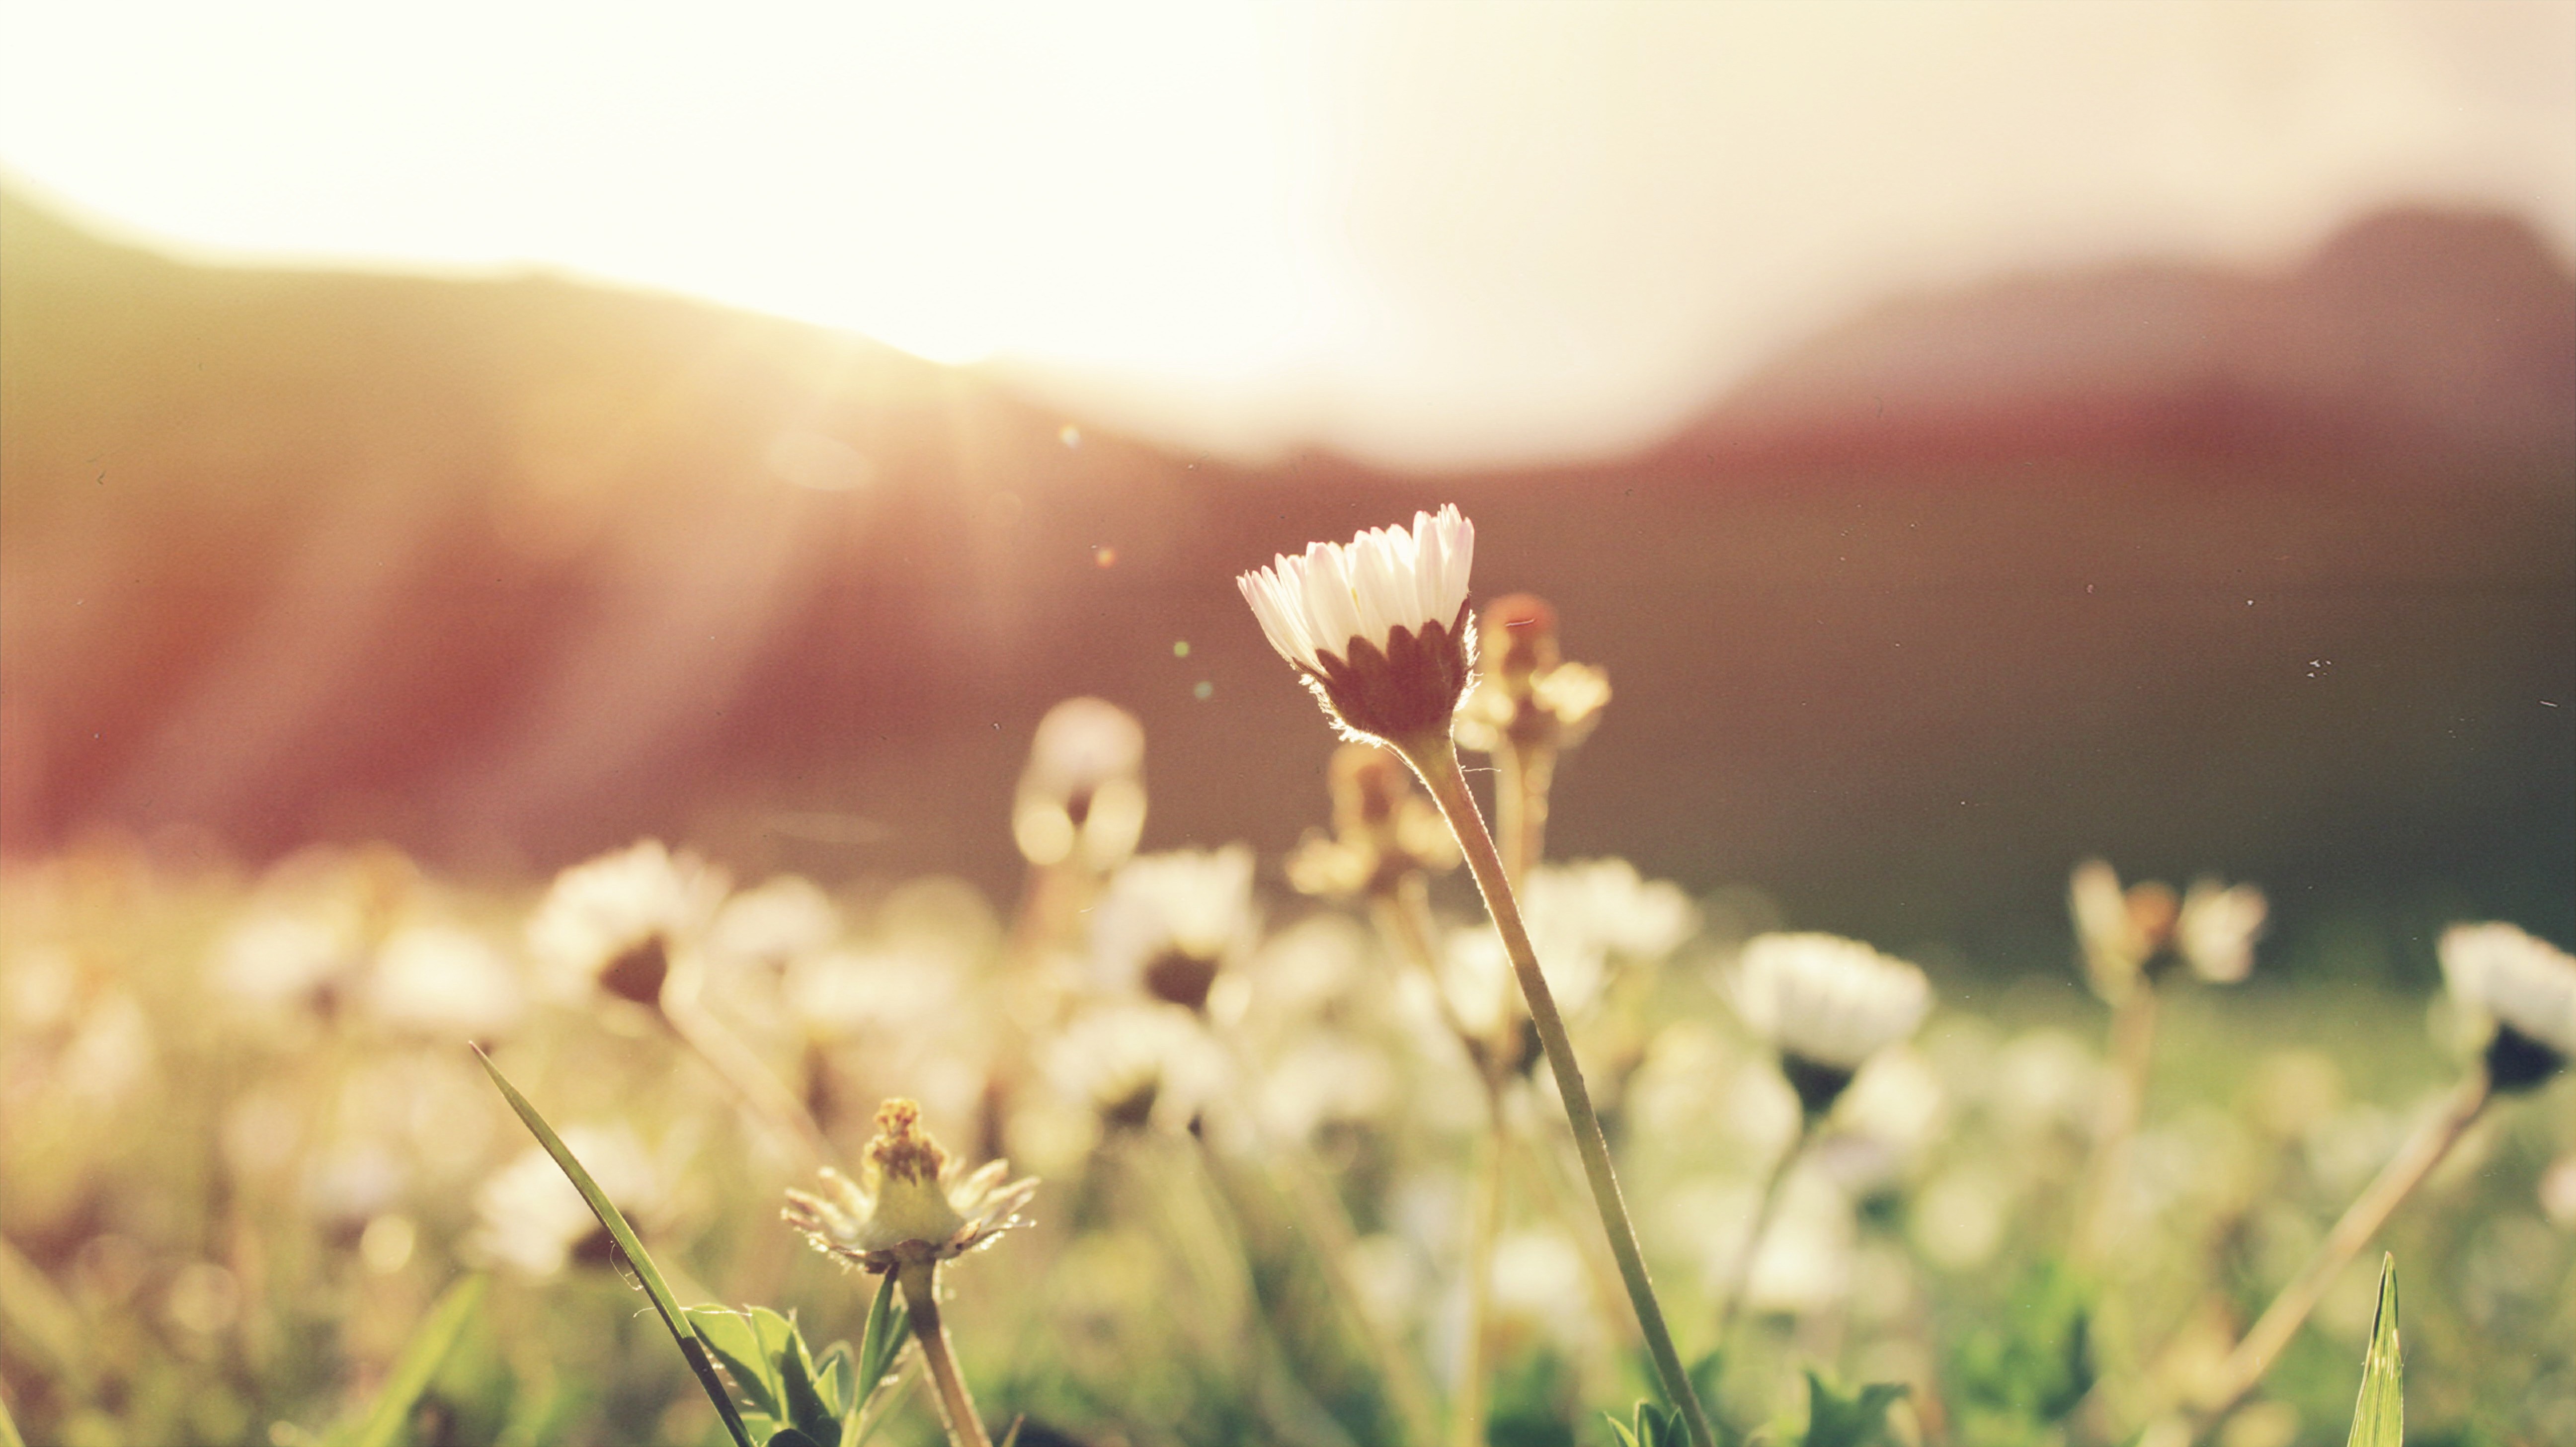
nature, grass, blossom, light, blur, plant, sunshine, sun, photography, meadow, sunlight, morning, leaf, flower, petal, summer, spring, green, autumn, flora, sun flare, wildflower, flowers, lens flare, close up, summertime, macro photography, white flowers, flowering plant, grass family, plant stem, land plant